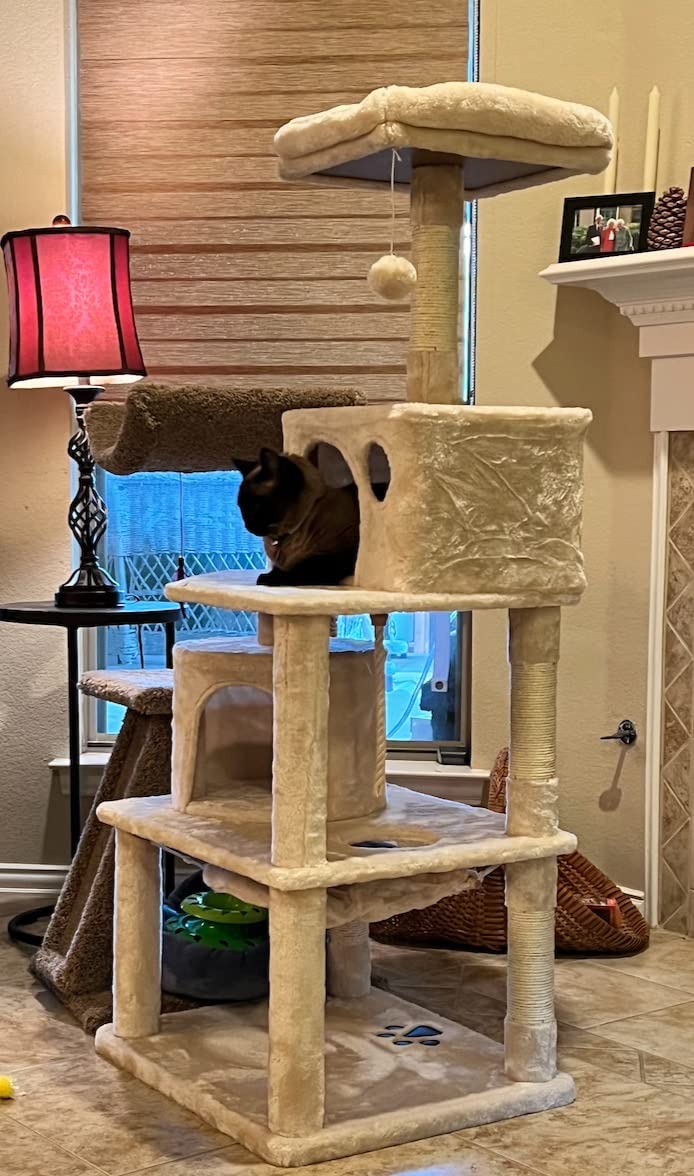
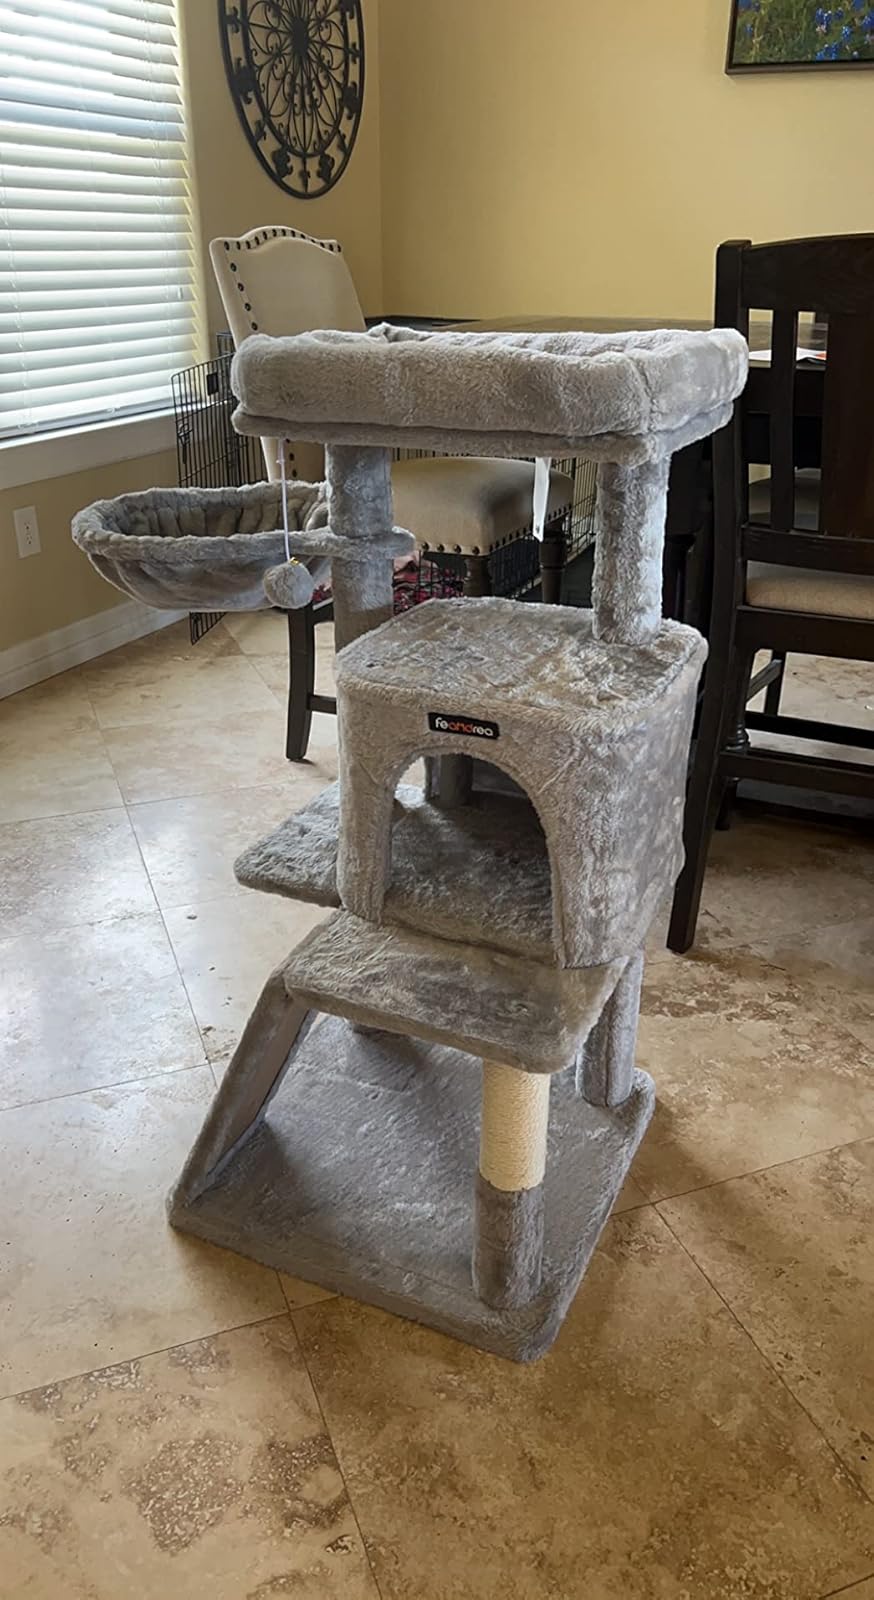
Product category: items_cat tree
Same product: no